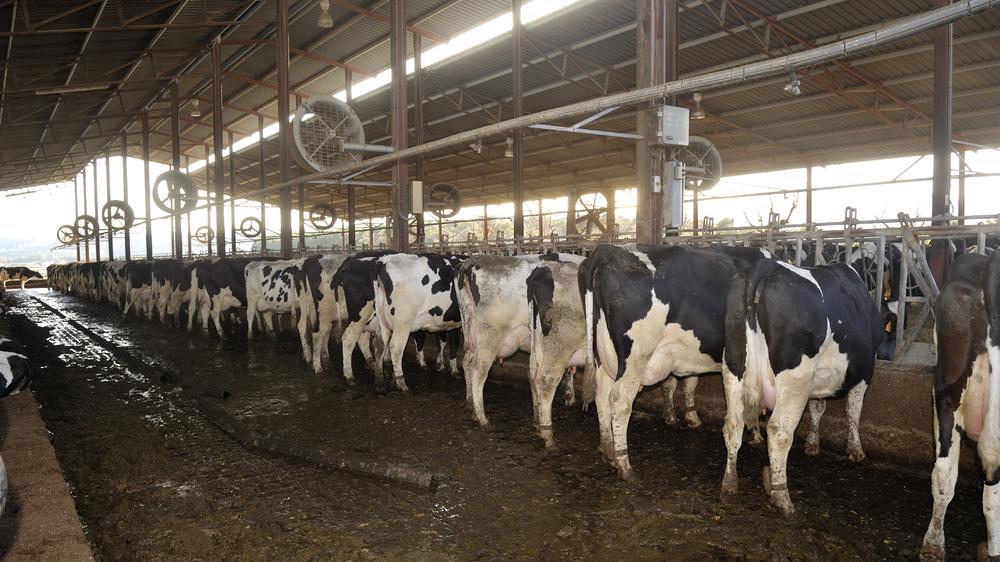
Ng'ombe wengi wakubwa wamepangwa kwa mpangilio maalumu ndani ya banda la kisasa wakiwa wenye afya na kutunzwa vizuri. Wanatumika kwa uzalishaji mkubwa wa maziwa yanayosindikwa kiwandani kuwa bidhaa kama siagi na mtindi, huku baadhi yao hufugwa kwa ajili ya nyama inayochakatwa na kufungwa kitaalamu tayari kwa soko.